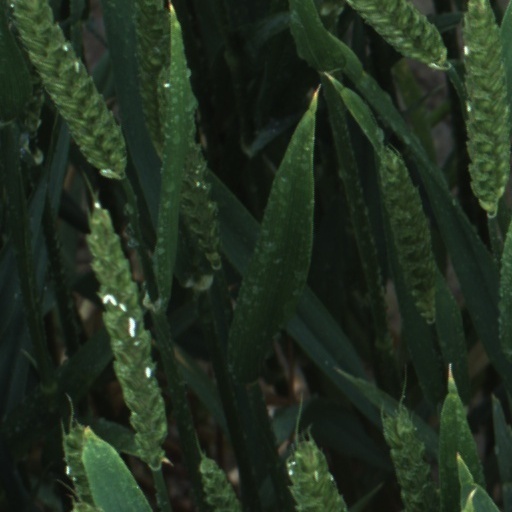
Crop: wheat